Chevrolet Volt (second generation)

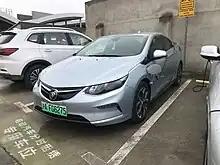
Buick Velite 5 front

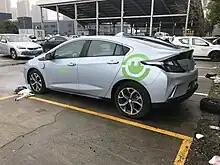
Buick Velite 5 rear

New for the 2018 model year was an LT Driver Confidence Package, including Rear Park Assist, Rear Cross-Traffic Alert, and Side Blind Zone Alert. For the final 2019 US model year, Chevrolet added several new features, including a 7.2 kW charging system, Chevrolet Infotainment 3 system with 8-inch-diagonal color touchscreen, and a digital rear-view camera. Options were added to defer the automatic engine-assisted heating system for more all-electric operation, and configure Low and Regen-On-Demand profiles to increase regenerative braking capabilities.